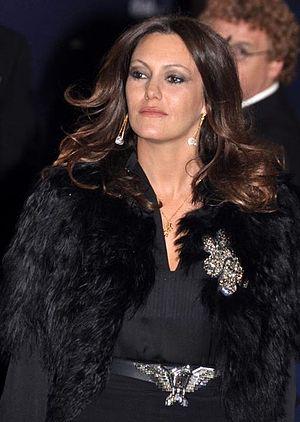
Karole Rocher à la cérémonie des César
Karole Rocher est une actrice et réalisatrice française, née le 4 juillet 1974 à Bezons.